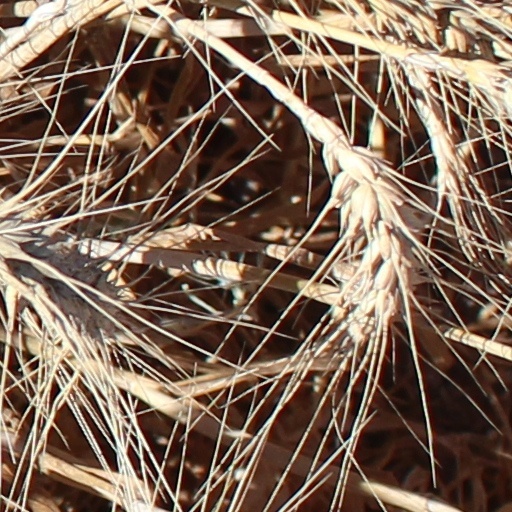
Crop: wheat